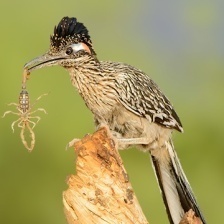
Species: ROADRUNNER
Scientific name: GEOCOCCYX